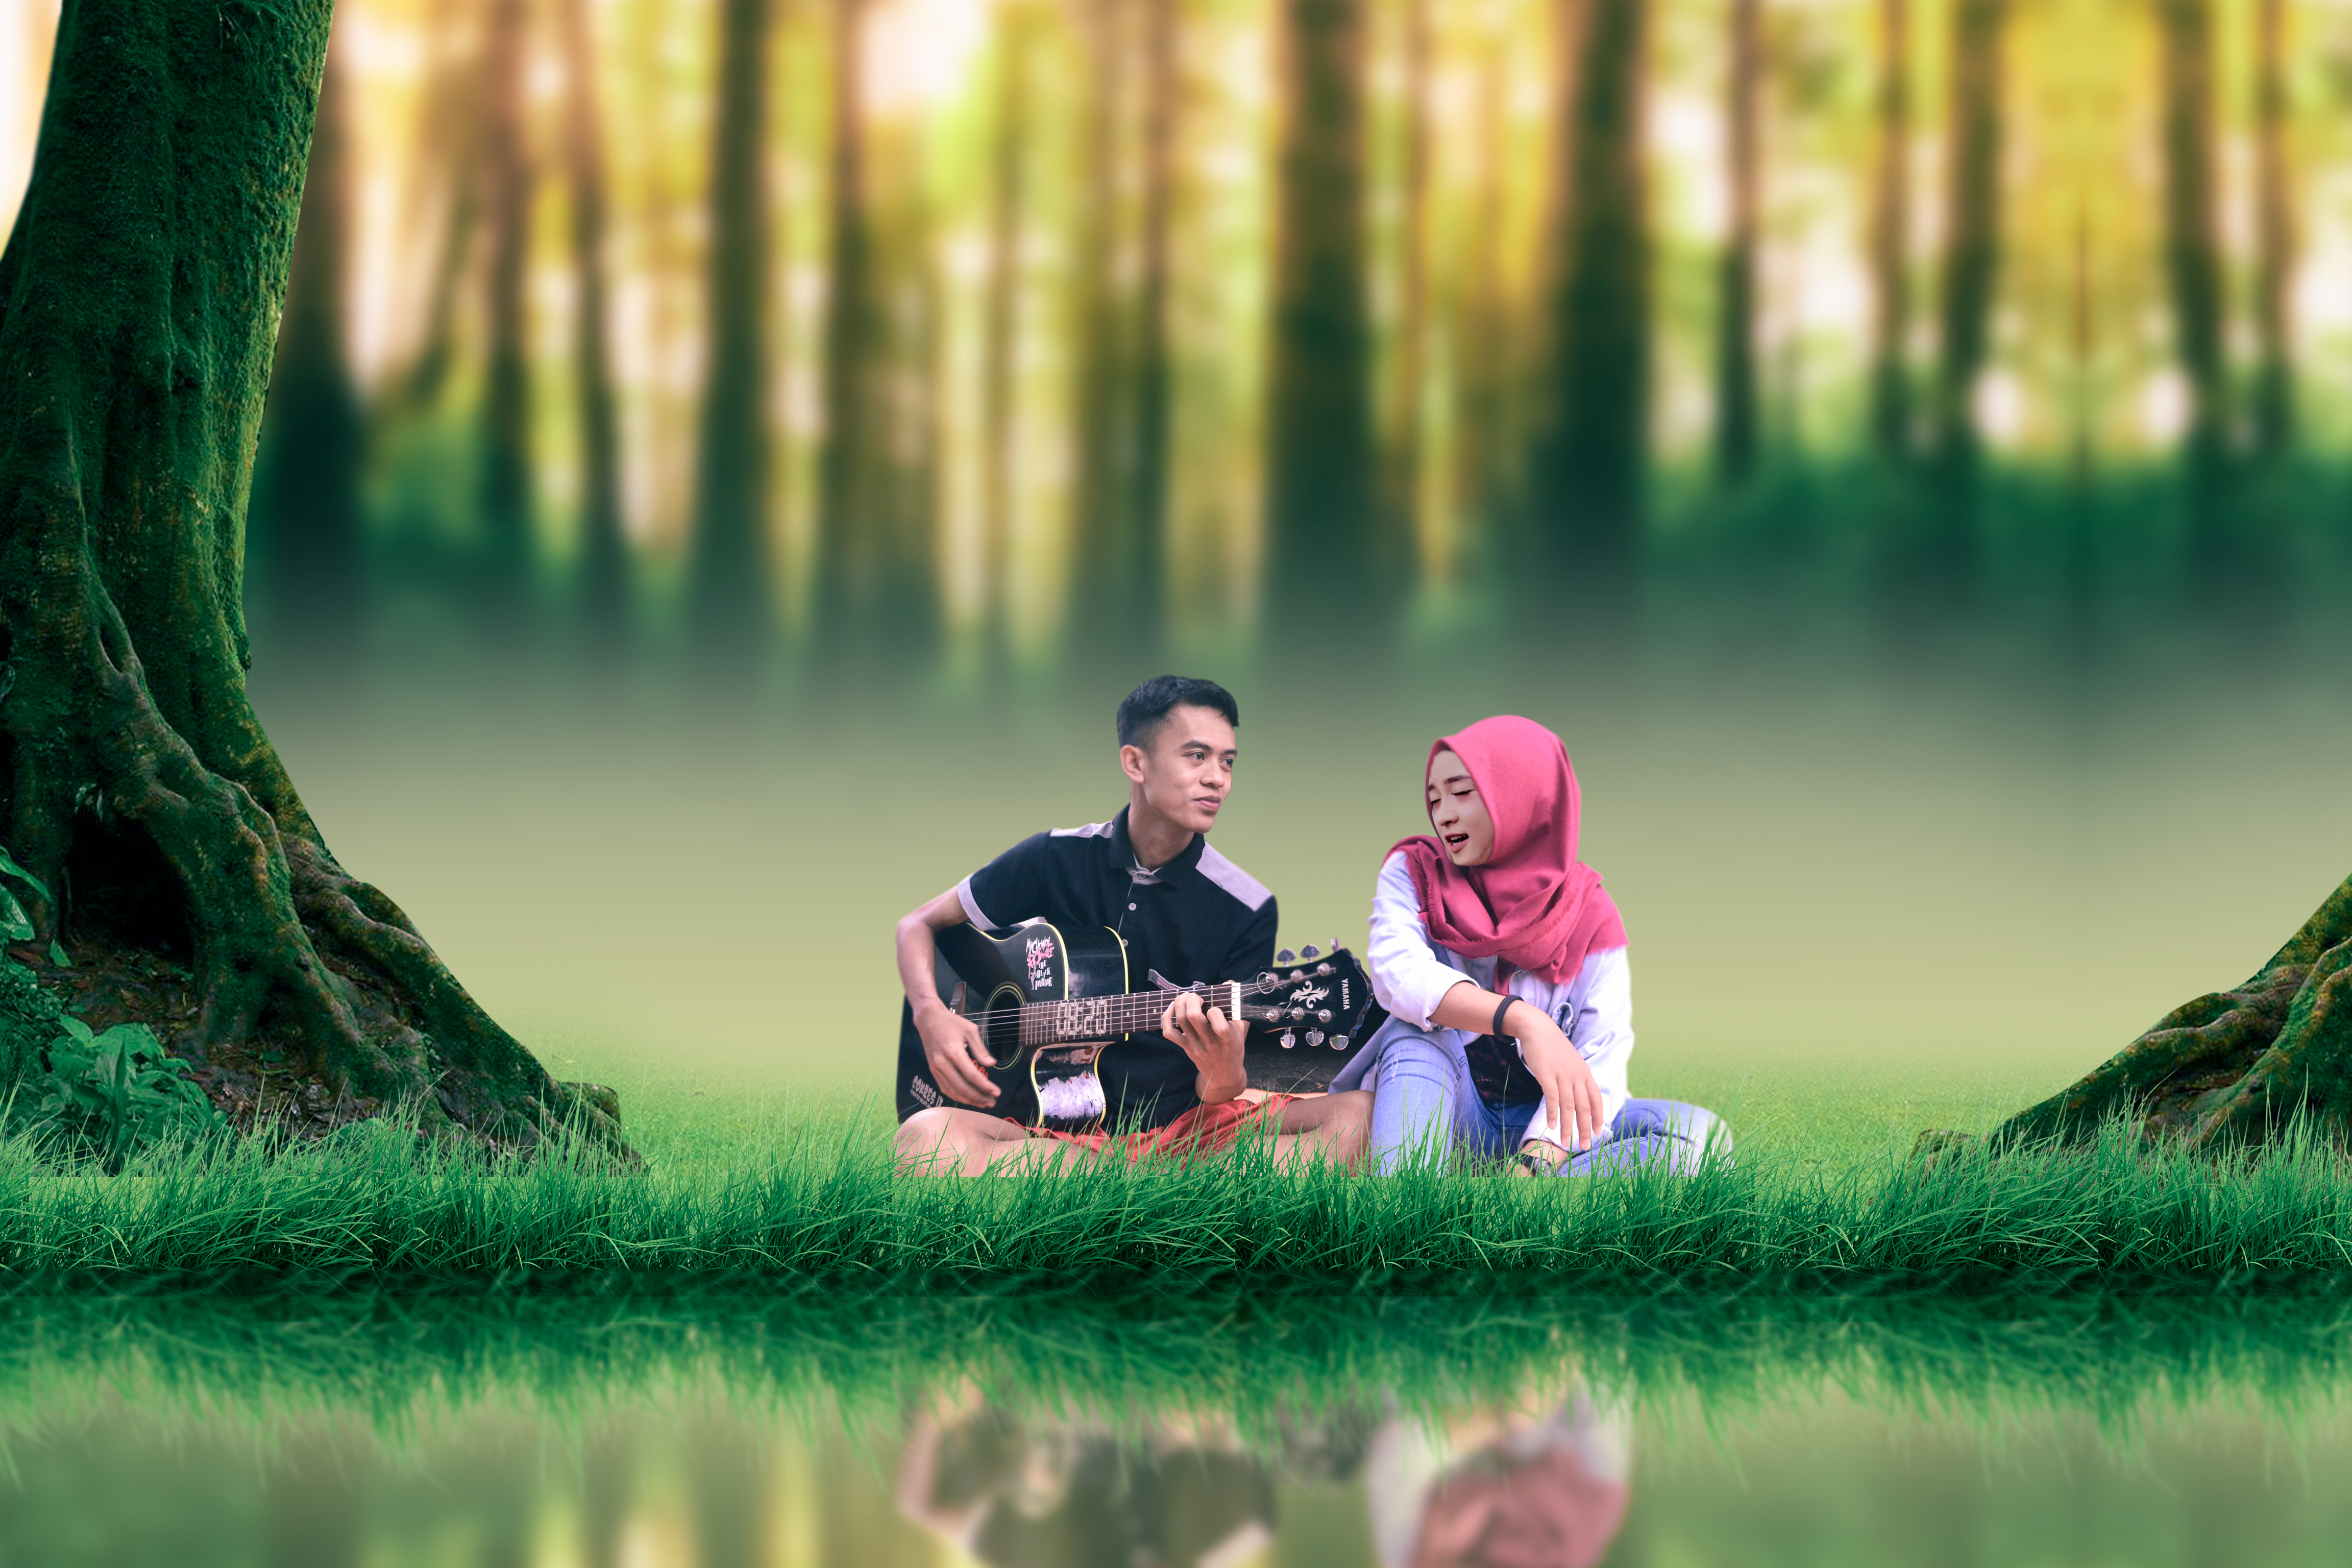
nature, man, woman, guitar, People in nature, green, photograph, natural landscape, grass, tree, photography, friendship, reflection, love, happy, fun, romance, leisure, sitting, lake, forest, portrait photography